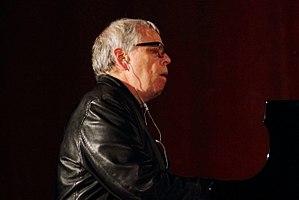
Kenny Werner, né Kenneth Werner le 19 novembre 1951 à Brooklyn, est un pianiste, claviériste et compositeur de jazz américain.